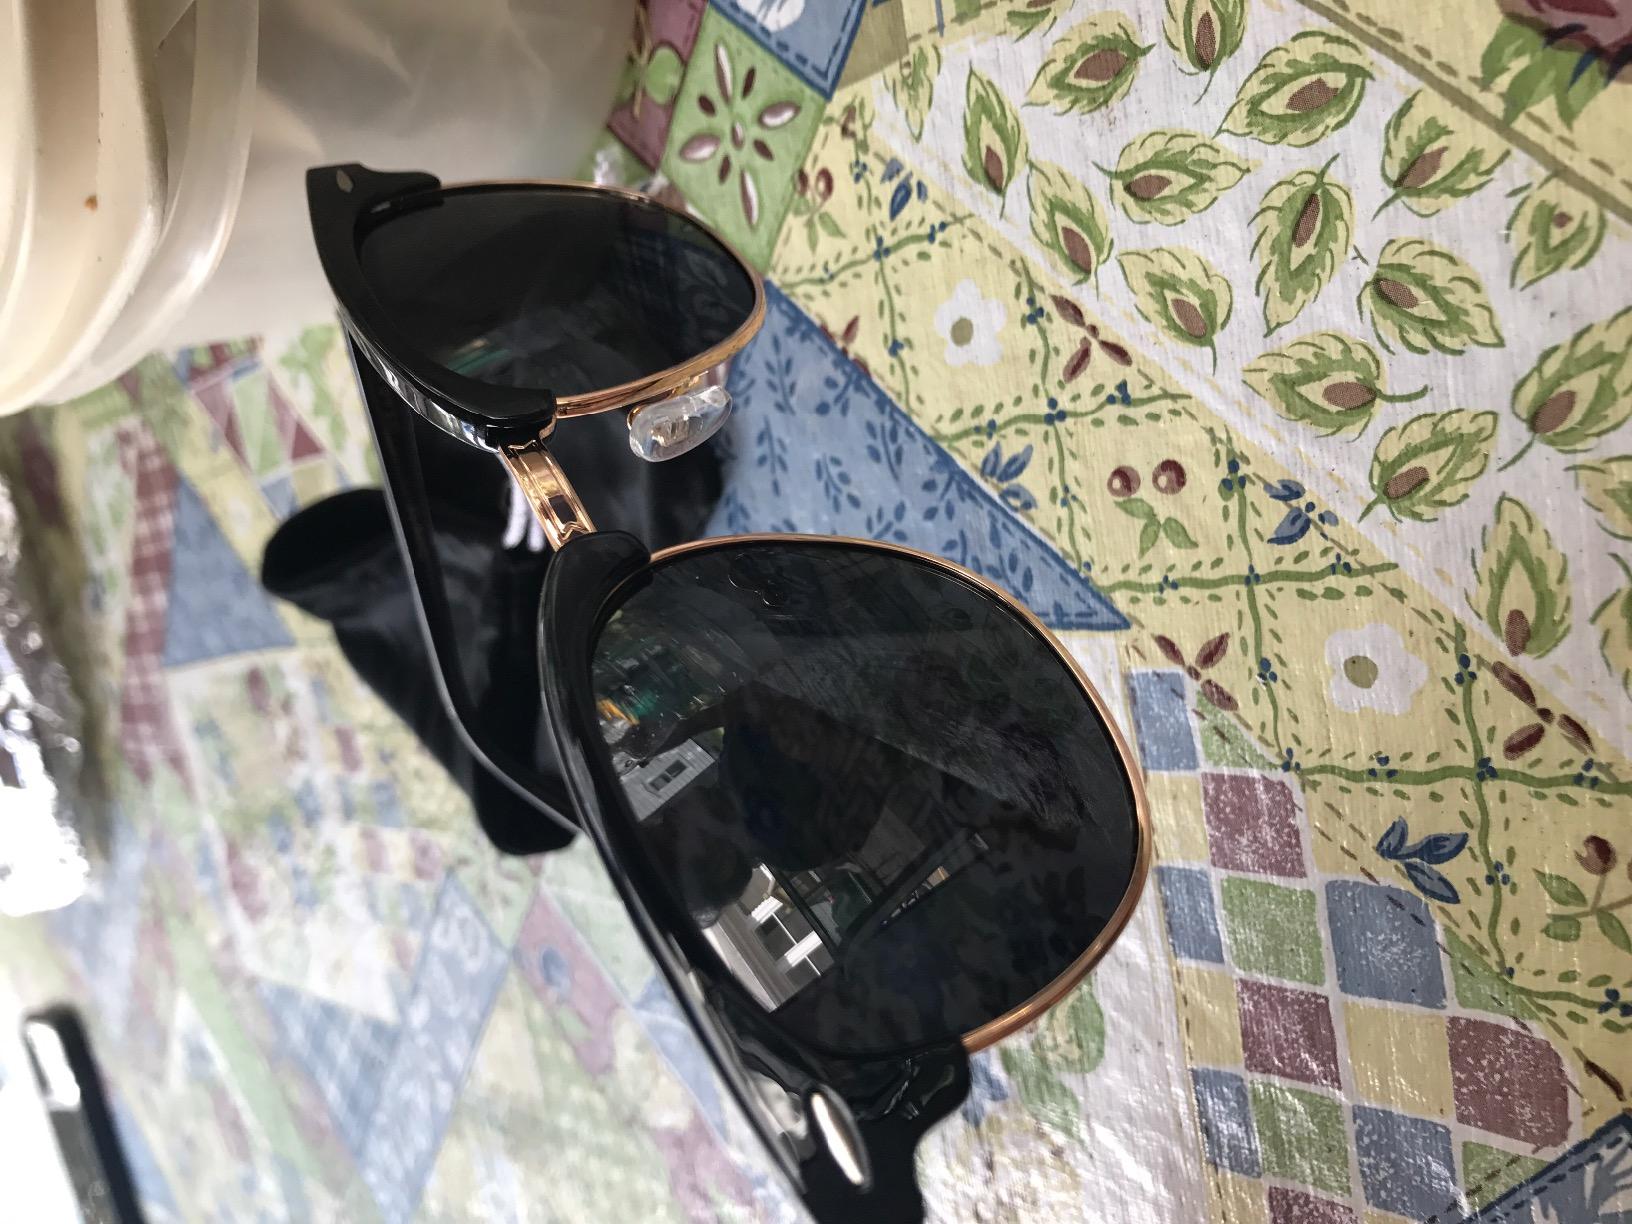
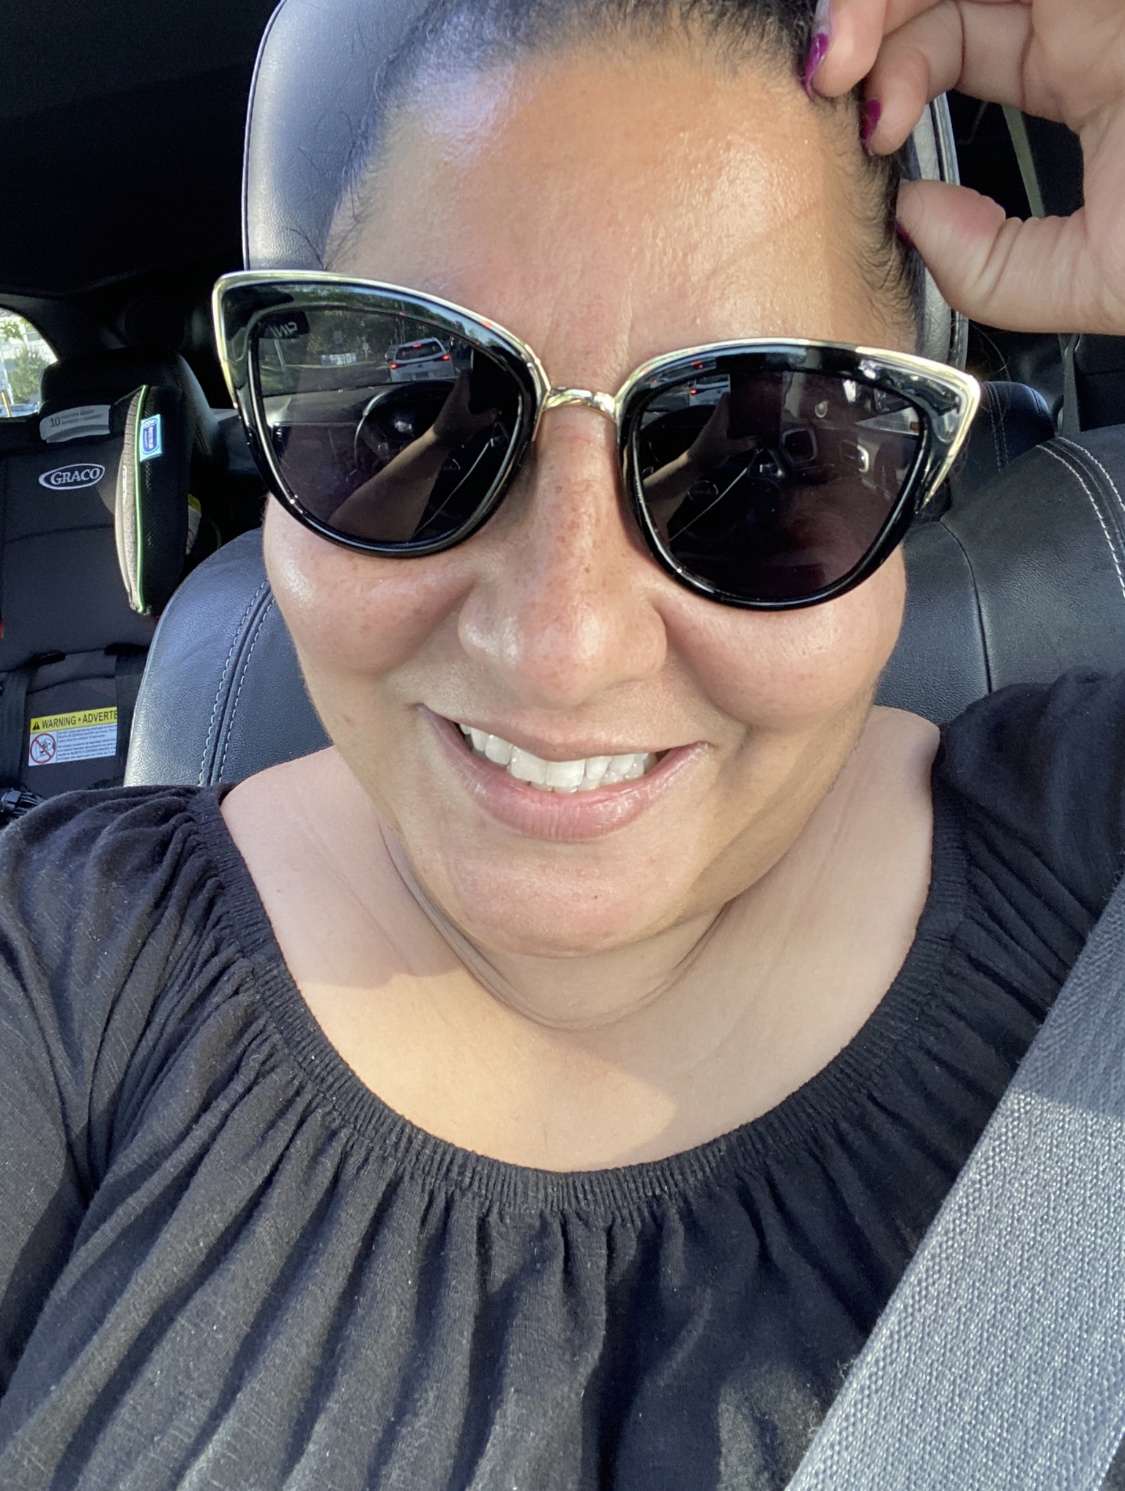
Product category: accessories_sunglasses
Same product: no